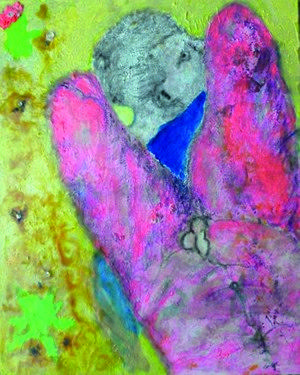
Last judgement. Mixed media on canvas, 40 x 50 cm, 2017
Florian Froehlich, né le 17 décembre 1959 à Pfaeffikon en Suisse, est un artiste contemporain suisse qui se consacre à la peinture, à la sculpture, aux vitraux et à d'autres genres artistiques.